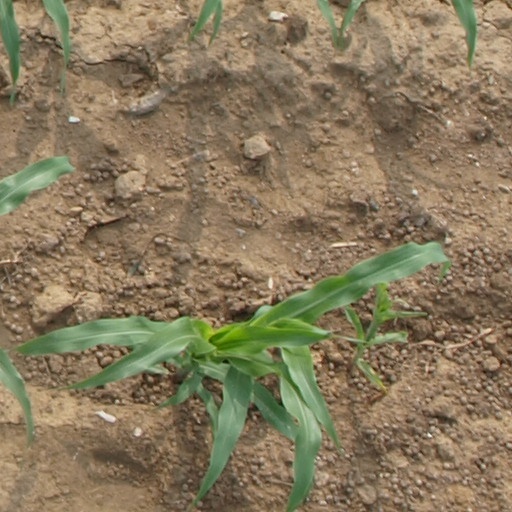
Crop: maize; corn